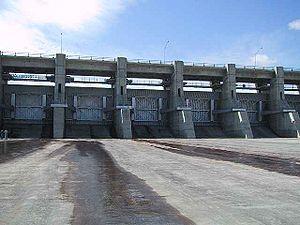
Le secteur de l'hydroélectricité au Canada se situe en 2019 au 2ᵉ rang mondial en termes de production avec 9,2 % de la production mondiale, derrière la Chine et devant le Brésil, et au 4ᵉ rang mondial en termes de puissance installée derrière la Chine, les États-Unis et le Brésil. L'hydroélectricité a fourni 64 % de la production d'électricité du pays en 2017, 59 % en 2018 et 61 % en 2019. Le Canada exporte aussi de l'hydroélectricité vers les États-Unis : 16 % de la production canadienne en 2015 et 1,6 % de la consommation d'électricité des États-Unis.
Le barrage de Gardiner est un barrage situé en Saskatchewan au Canada.